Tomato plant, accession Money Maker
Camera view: horizontal (90 deg, fisheye); turntable rotation: 210 degrees
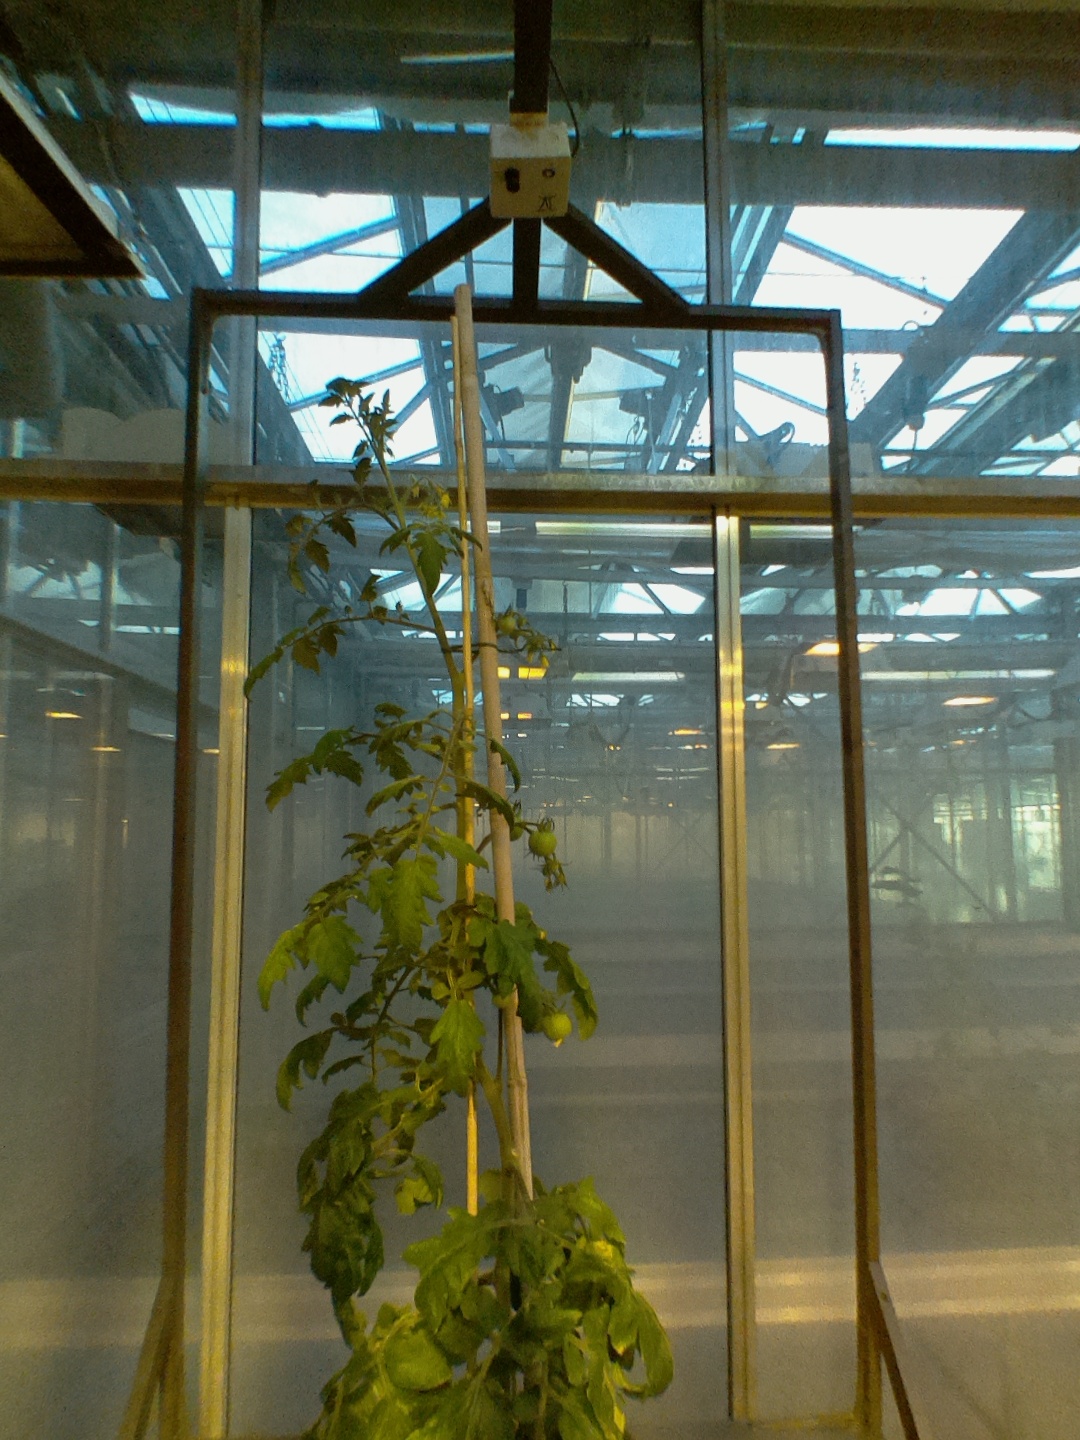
BBCH growth stage 72: 20%-30% of final fruit size